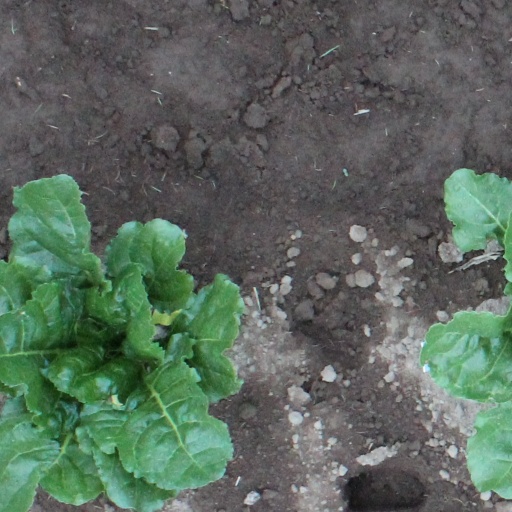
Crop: sugar beet